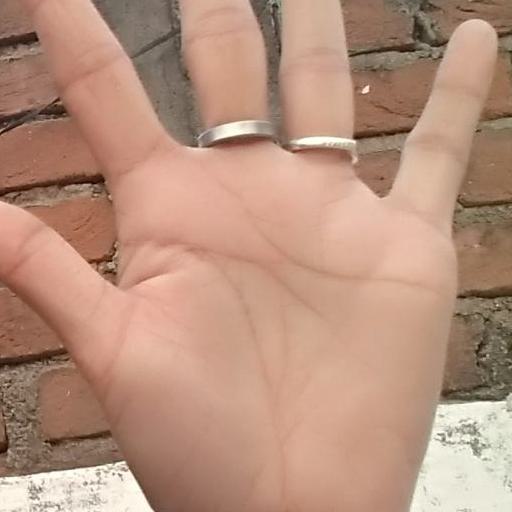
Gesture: palm